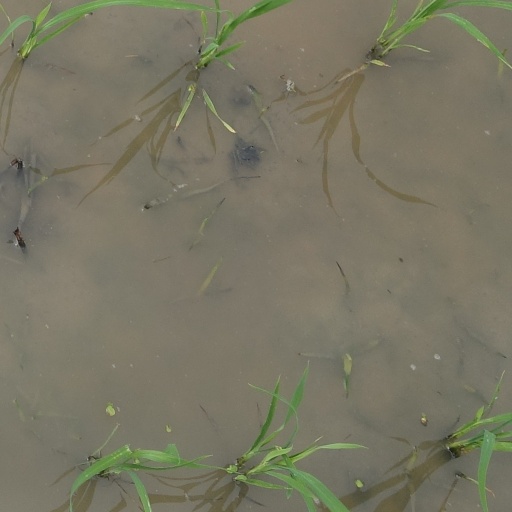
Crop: rice